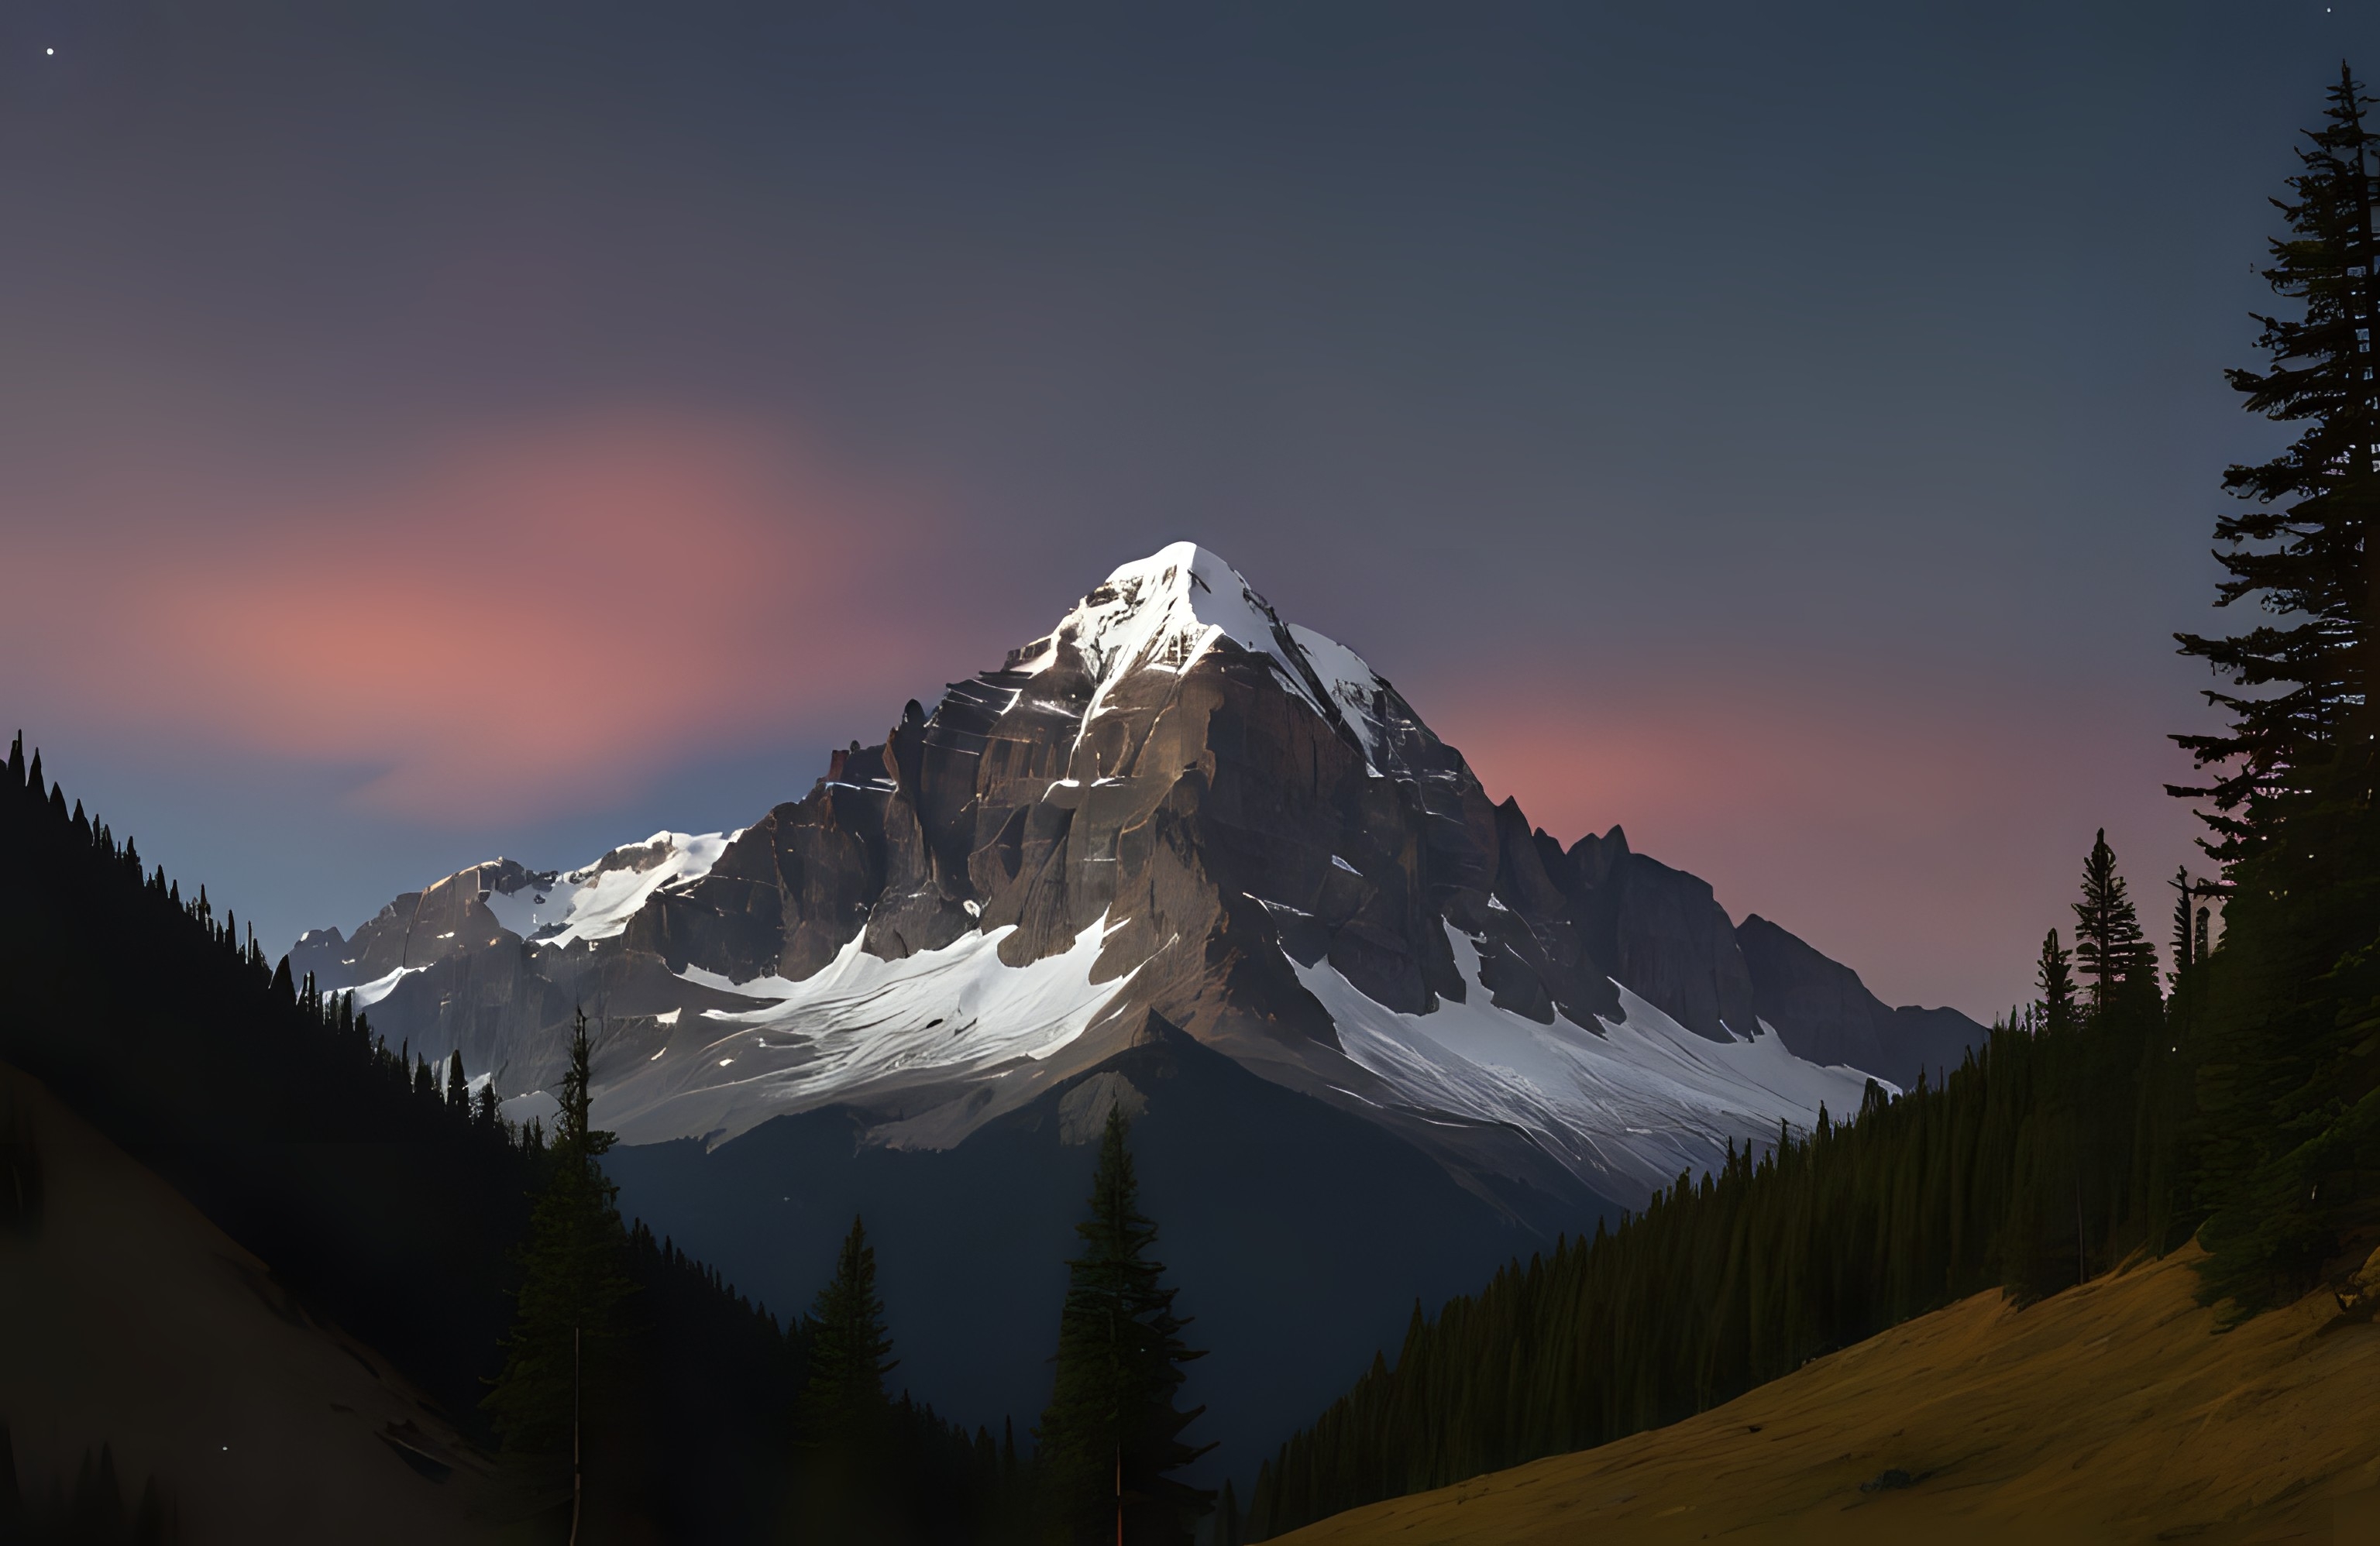
mountain, nature, sky, landscape, night, horizon, forest, rocks, scenery, travel, cloud, tree, natural landscape, world, slope, plant, larch, highland, snow, atmospheric phenomenon, morning, geological phenomenon, freezing, valley, hill, massif, hill station, mountain range, winter, evergreen, road, glacial landform, fell, conifer, spruce fir forest, summit, ridge, evening, darkness, tropical and subtropical coniferous forests, cumulus, astronomical object, rock, glacier, ar te, midnight, pine, pine family, fir, nunatak, sunrise, alps